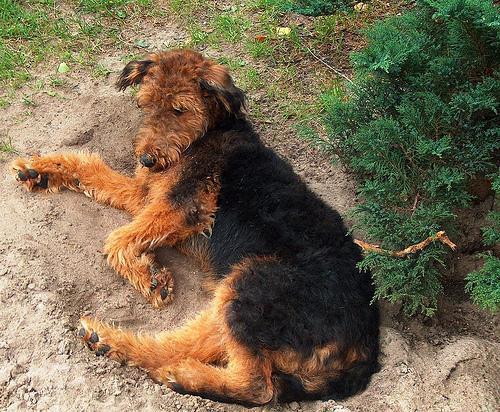
Airedale